Animal models of depression

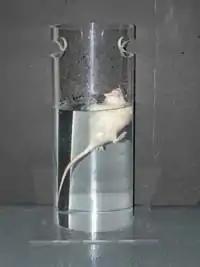
Forced-swimming test

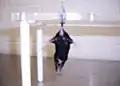
Tail suspension test

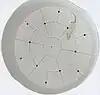
Open field

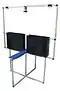
Elevated plus maze

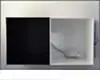
Dark/light box

A benefit to this model of research is the production of antidepressants. While antidepressants are helpful, the effects of current antidepressant drugs are often significantly delayed, with improvements beginning around 3–6 weeks after treatment is started. Antidepressant screening tests provide only an end-point behavioral or physiological measure designed to assess the effect of the genetic, pharmacological, or environmental manipulation. This is unlike models which can be defined as an organism or a particular state of an organism that reproduces aspects of human pathology. Despite the clinical success of many antidepressant drugs, such as tricyclic antidepressants (TCAs), monoamine oxidase inhibitors (MAOIs), and serotonin reuptake inhibitors (SRIs), many individuals' symptoms are not adequately alleviated by medication alone, and other methods of treatment may be recommended.